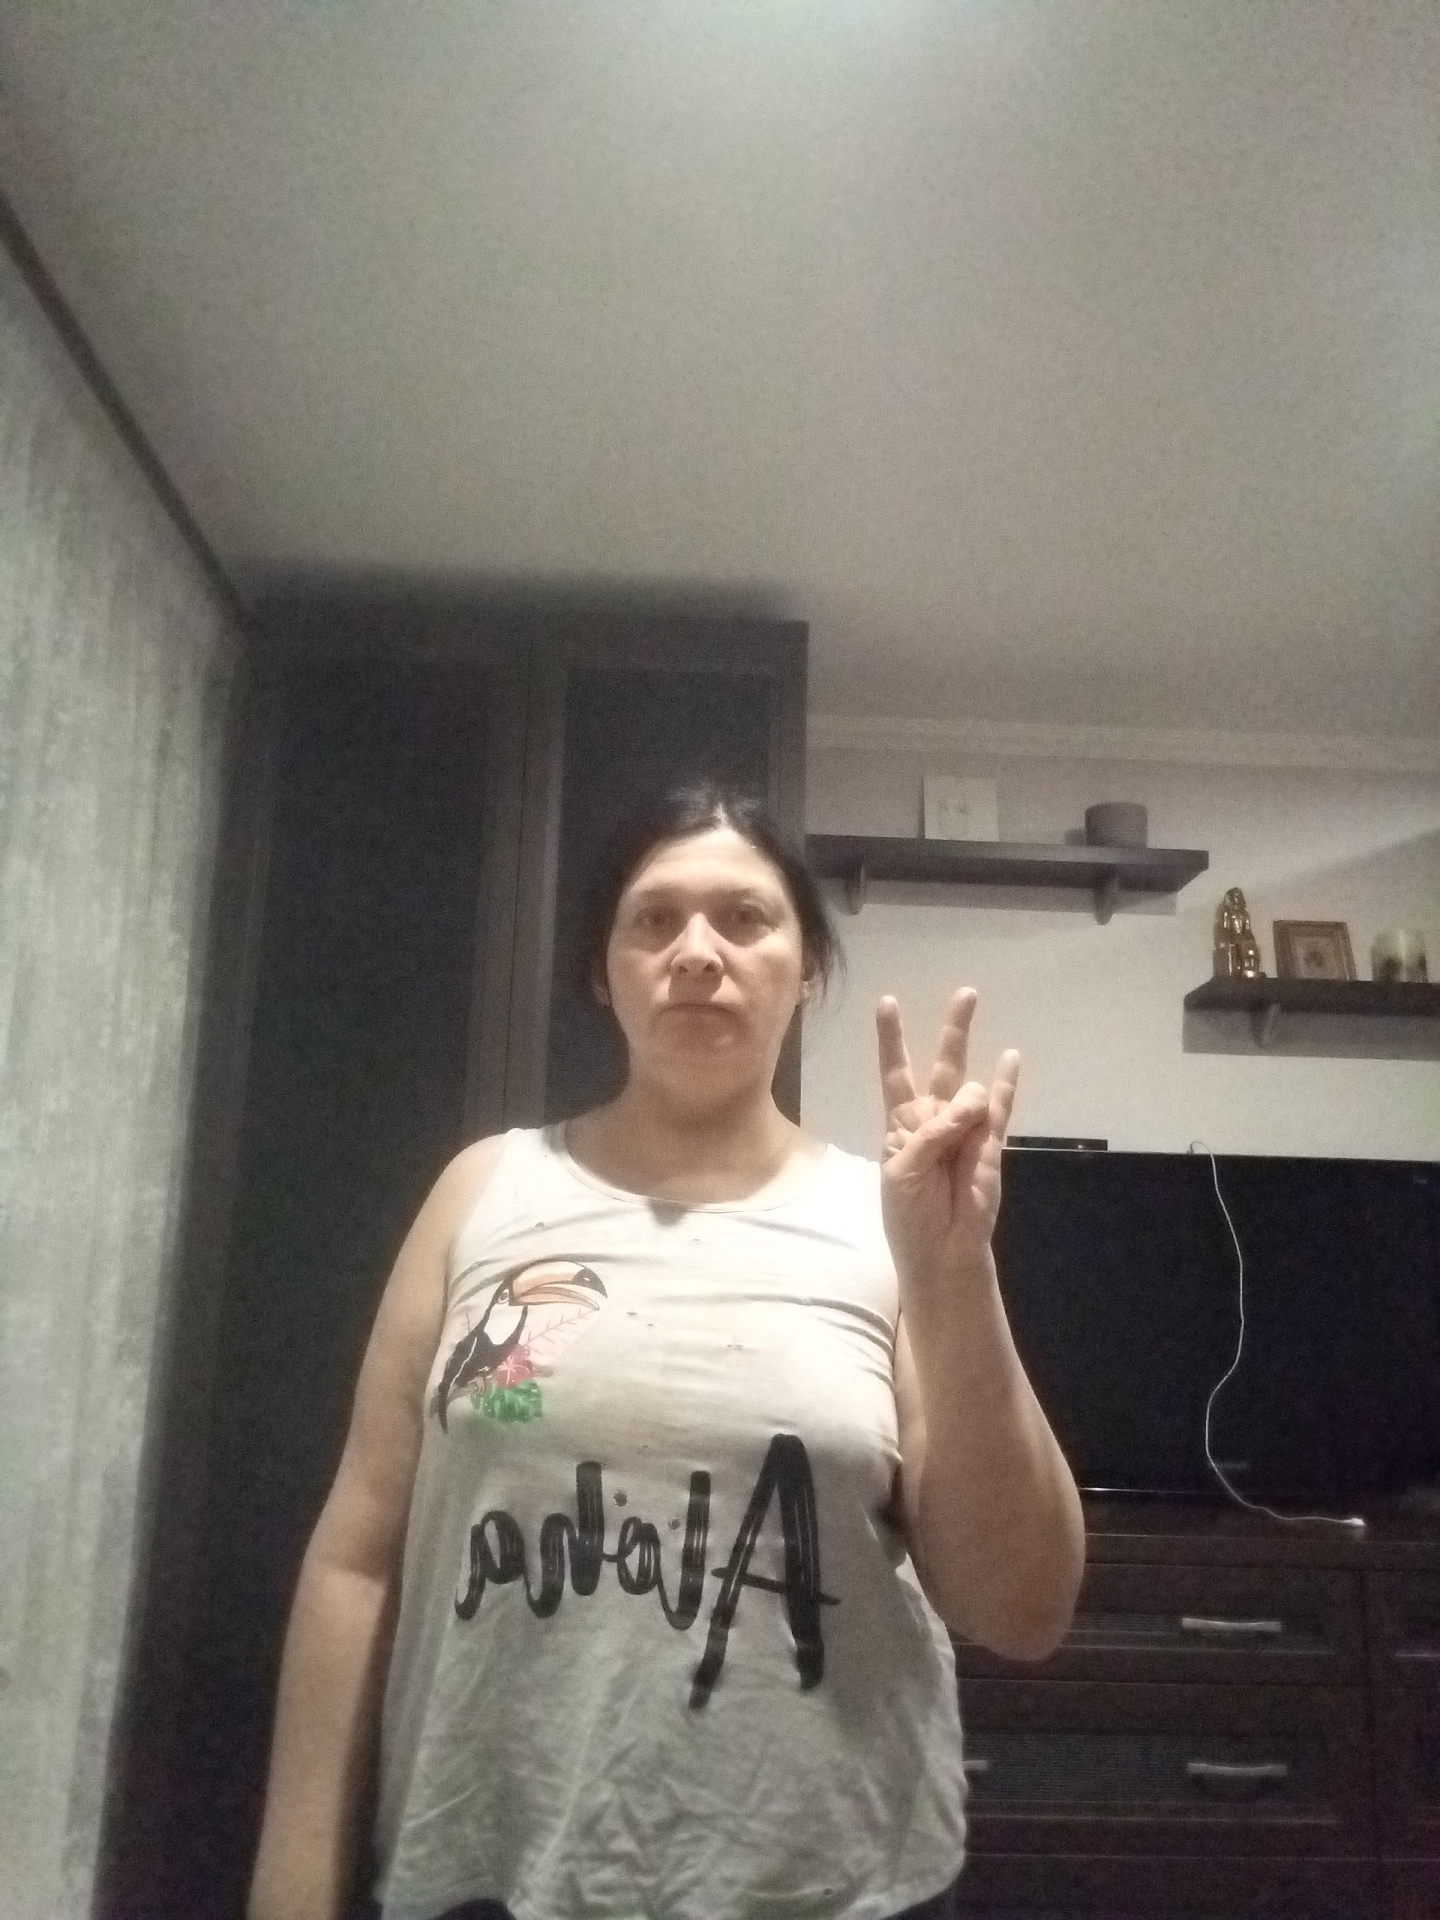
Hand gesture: three3